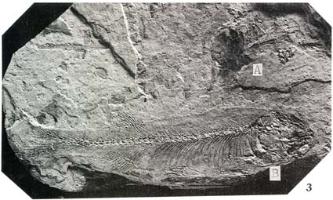
一个化石属于被子植物，其特征描述:直立茎，草本？有节，节间光滑或有不规则的、不明显的条纹（干缩的结果），在保存的标本下部，节间宽约2mm，长7.5mm，向着植物体的顶端节间的长度和宽度逐渐减少。茎分枝，枝自节长出，成对或单生，近植物体顶端分枝较为频繁。没有叶子。茎分节，叶子或有或无是蓼科polygonaceae的特征。